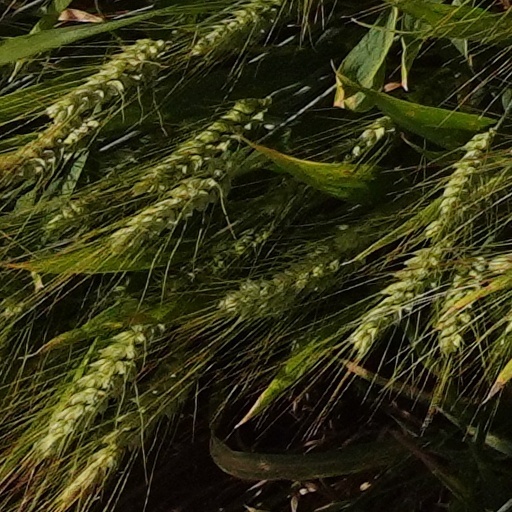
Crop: wheat